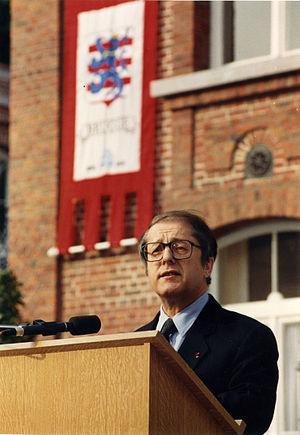
Andries Van den Abeele, né à Bruges le 12 avril 1935, est un historien, homme politique belge et promoteur de la conservation du patrimoine architectural.